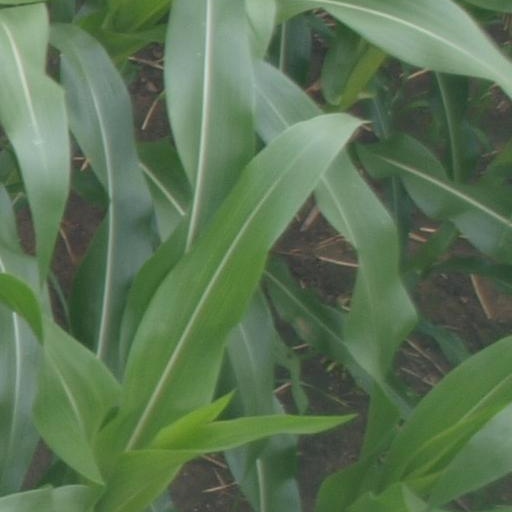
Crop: maize; corn